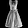
Label: Dress